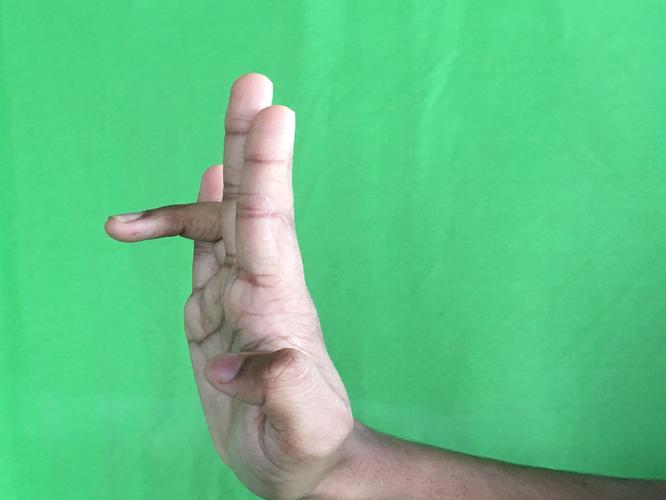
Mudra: Tripathaka
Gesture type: single_hand